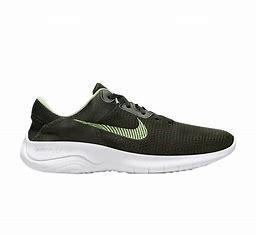
Brand: Nike
Model: Flex Experience Run 11 Next Nature